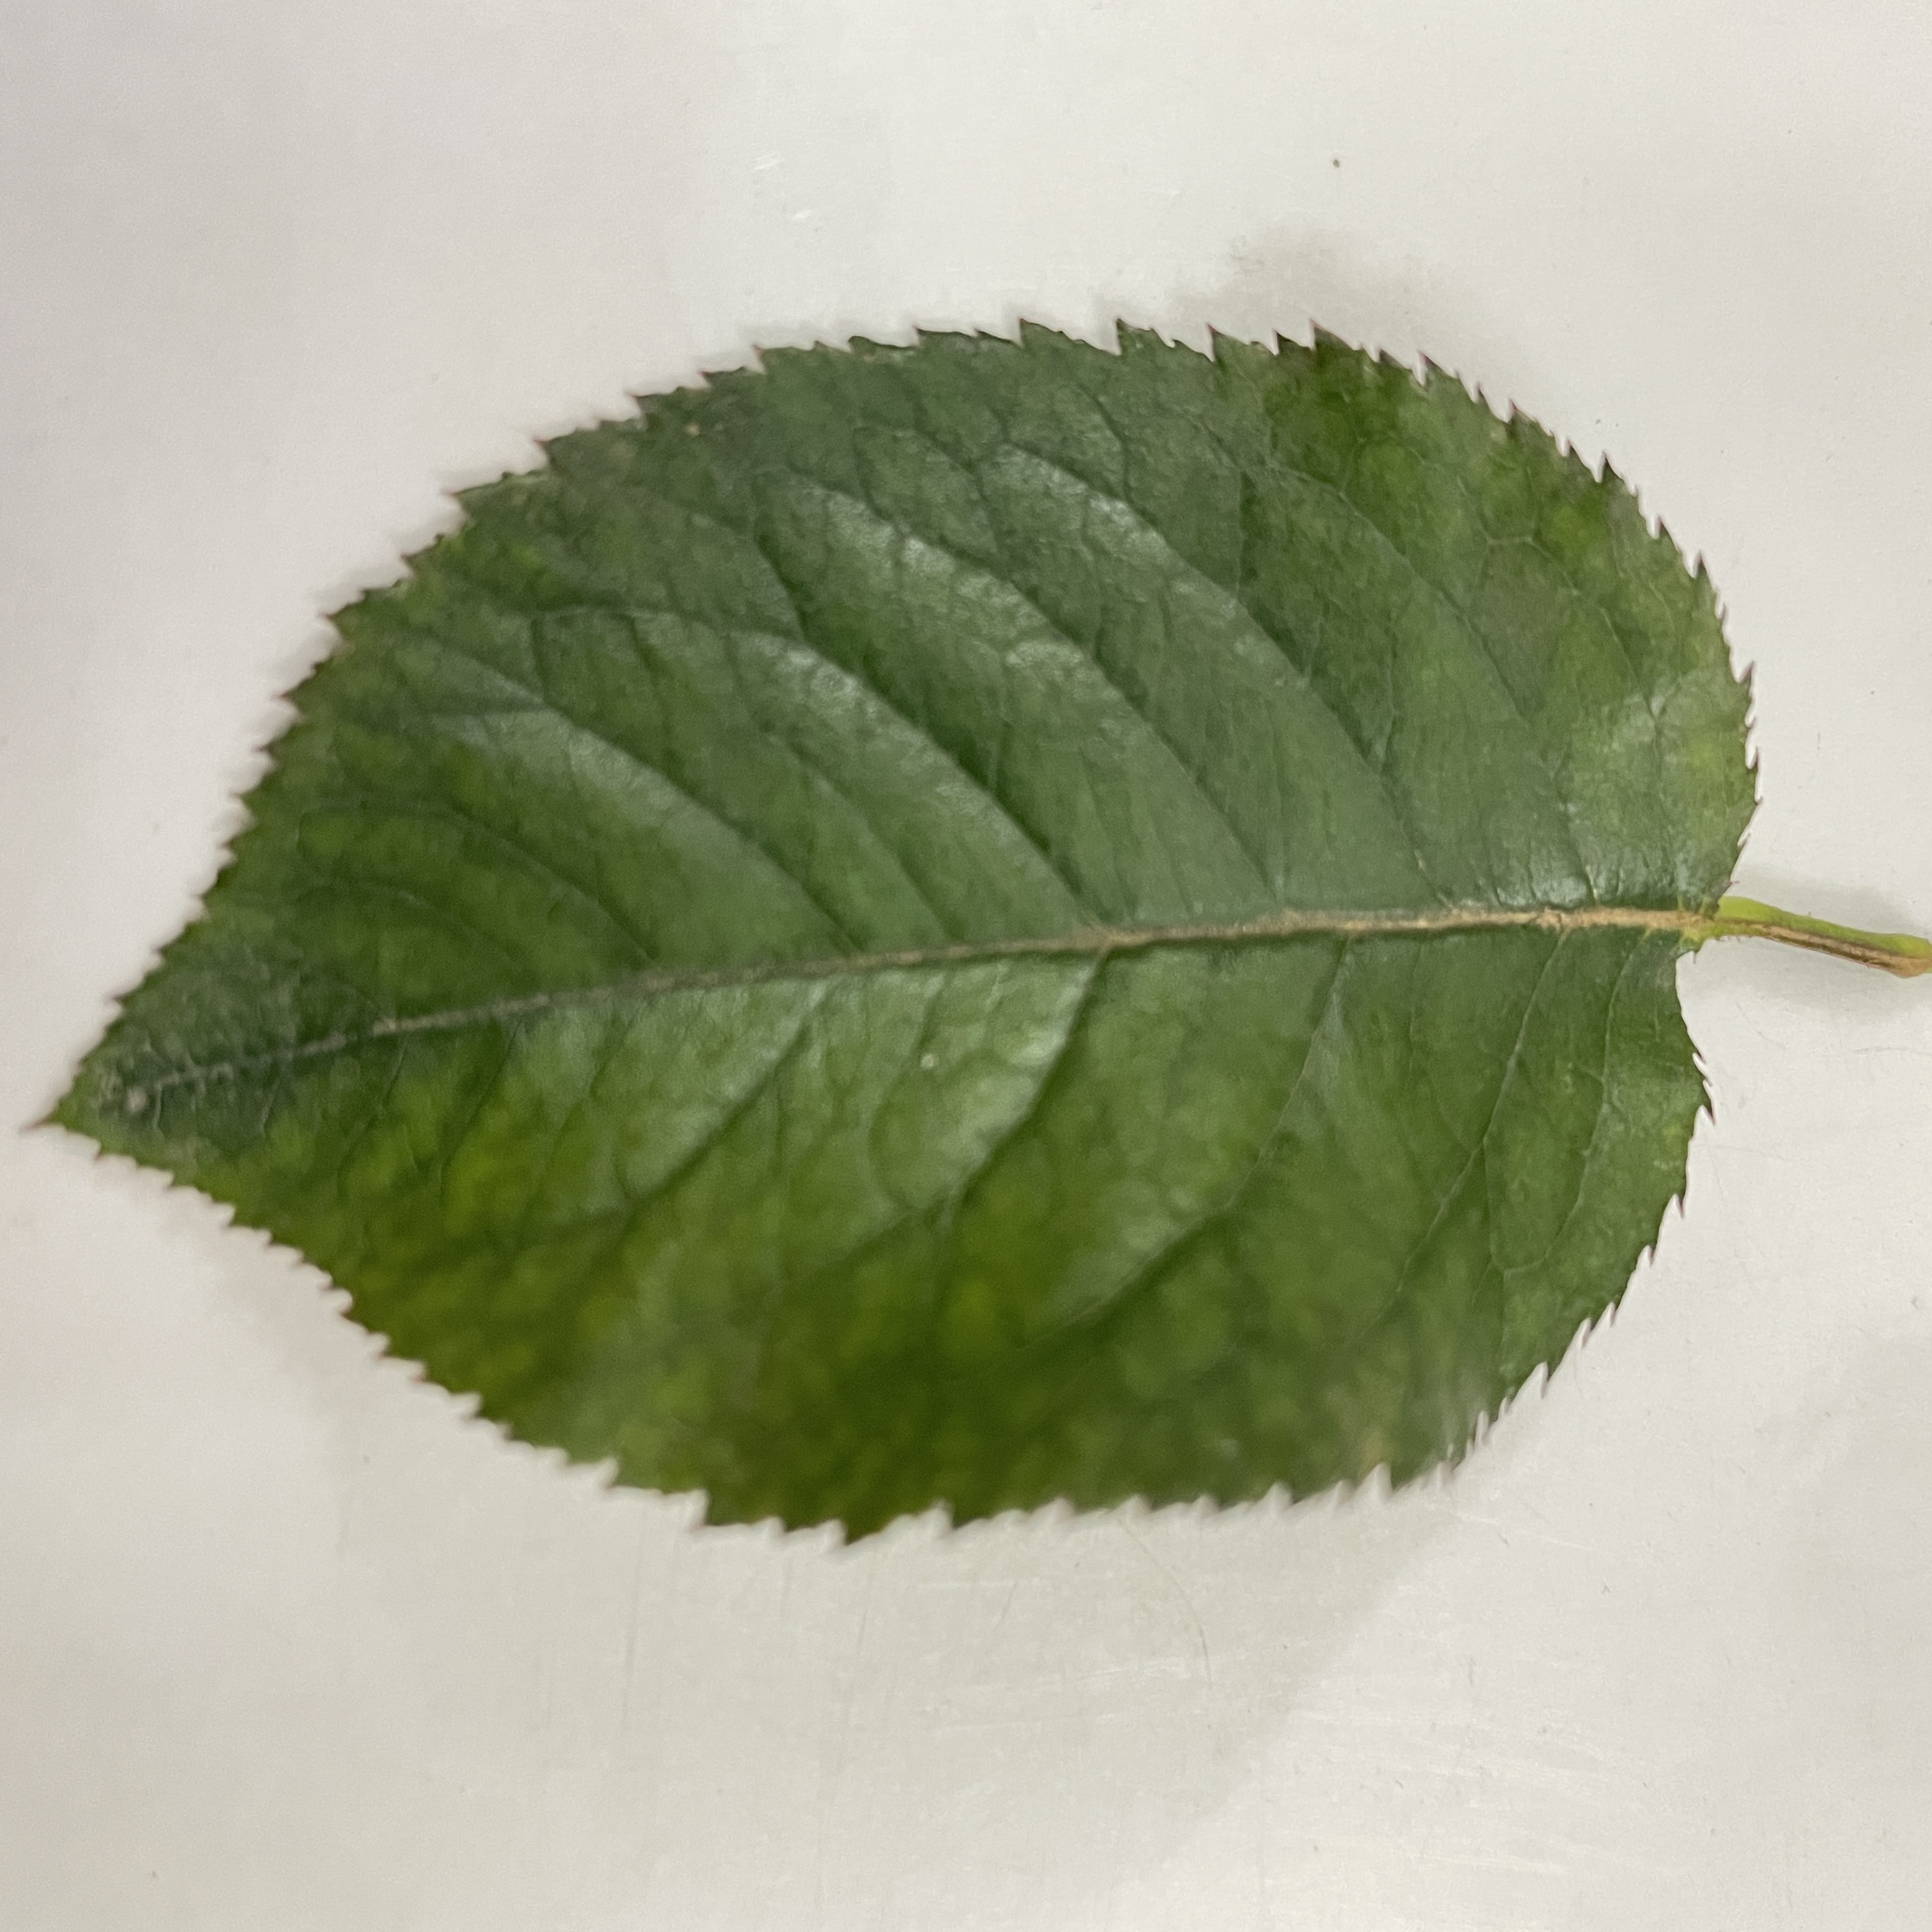
Label: Healthy Leaf